Rodney Brooks

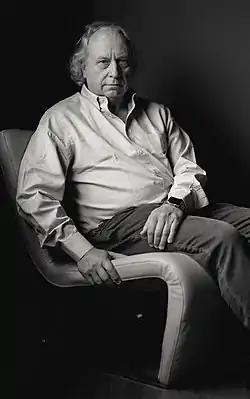
Brooks in 2021

Rodney Allen Brooks (born 30 December 1954) is an Australian roboticist, Fellow of the Australian Academy of Science, author, and robotics entrepreneur, most known for popularizing the actionist approach to robotics. He was a Panasonic Professor of Robotics at the Massachusetts Institute of Technology and former director of the MIT Computer Science and Artificial Intelligence Laboratory. He is a founder and former Chief Technical Officer of iRobot and co-founder, Chairman and Chief Technical Officer of Rethink Robotics (formerly Heartland Robotics) and is the co-founder and Chief Technical Officer of Robust.AI (founded in 2019).